Fortification of Dorchester Heights

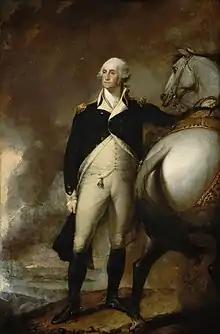
"George Washington at Dorchester Heights" by Gilbert Stuart, 1806

Neither the British nor the Americans had the daring to take and fortify the heights, but both armies knew of its strategic importance in the war. Washington took command of the siege in July 1775, and he considered taking the unoccupied Dorchester Heights but rejected the idea, feeling that the army was not ready to deal with the likely British attack on the position. The subject of an attempt on the heights was again discussed in early February 1776, but the local Committee of Safety believed that the British troop strength was too high, and important military supplies like gunpowder were too low to warrant action at that time. By the end of February, Knox had arrived with the cannon from Ticonderoga, as had additional supplies of powder and shells. Washington decided that the time was right to act.